St Mark's Church, Woodhouse, Leeds

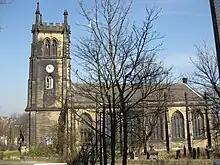
The church in 2009 during its redundancy; note the damaged pinnacles and colour of the stonework before cleaning.

St Mark's was built as a Church of England Commissioners' Church between 1823 and 1825 by Peter Atkinson Junior and Richard Hey Sharp, and consecrated in January 1826. A parish was formed for the church in 1831 by dividing the extensive parish of St Peter which had seen a large increase in population.